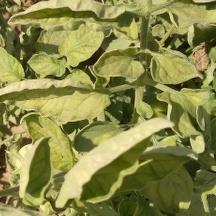
Crop: Tomato
Condition: virosis-d